F. A. Davis

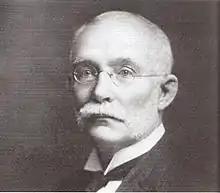
F. A. Davis.

Frank Allston Davis (September 8, 1850 – January 2, 1917) was a publishing executive who founded the F. A. Davis Company in Philadelphia, Pennsylvania. After moving to the Tampa Bay Area, he introduced electricity to St. Petersburg, Florida, and founded the city of Pinellas Park.